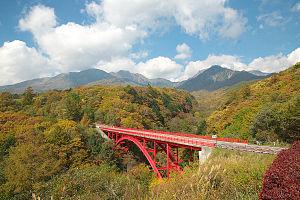
Les monts Yatsugatake sont une chaîne de montagnes volcanique situés à la limite entre les préfectures de Nagano et Yamanashi sur l'île du Honshū au Japon.